American Traitor: The Trial of Axis Sally

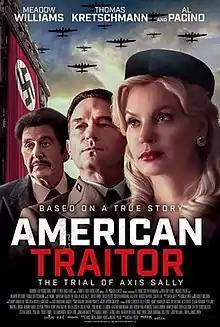
Film poster

American Traitor: The Trial of Axis Sally is a 2021 American historical drama film directed by Michael Polish, from a screenplay by Vance Owen and Darryl Hicks, based on the book "Axis Sally Confidential" by William E. Owen. It is based on the life of Mildred Gillars, an American singer and actor who, during World War II, broadcast Nazi propaganda to American troops and their families back home. The film stars Al Pacino, Meadow Williams, Swen Temmel, Thomas Kretschmann and Mitch Pileggi.